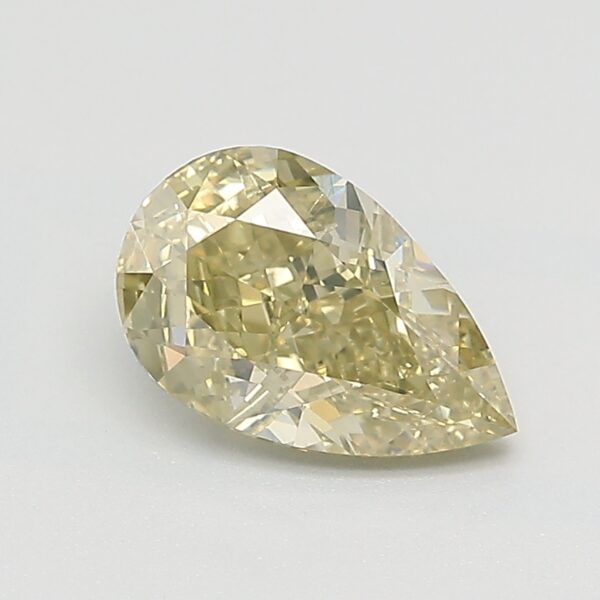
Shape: pear
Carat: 1.5
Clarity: SI1
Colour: FANCY
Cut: EX
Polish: VG
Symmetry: GD
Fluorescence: F
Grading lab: GIA
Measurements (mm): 9.42 x 5.9 x 3.92